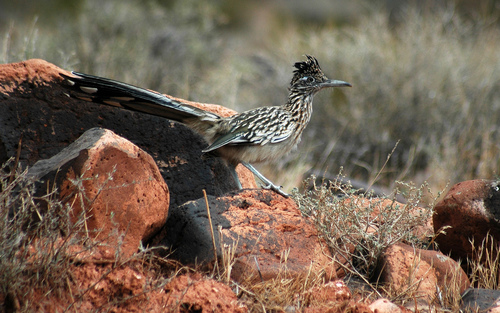
the first noticeable thing about this bird is its very long tail feathers and the black and white speckled appearance of its feathers.
this is a thin multicolored bird with a long tail, and spiked crown.
this is a bird with a long black tail feather and a white spotted bird.
a bird with a ruffled swept back black crown, large pointed bill, and spotted black and white wings.
the crow feathers are tall, black and brown and stand upright on the head, the back and wings are brown and white spotted.
this multicolored bird has long black tail feathers and a small, flat beak.
this bird has wings that are black and has a long bill
this is a large bird with long tarsus and speckled plumage.
this bird has a long tail, tufted head and a thin bill with a brown and white body.
a small bird with a long tail and beak.
Species: Geococcyx